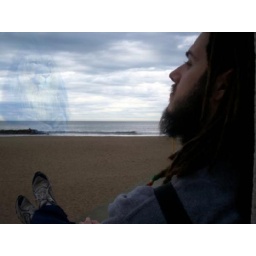
lion in the sky